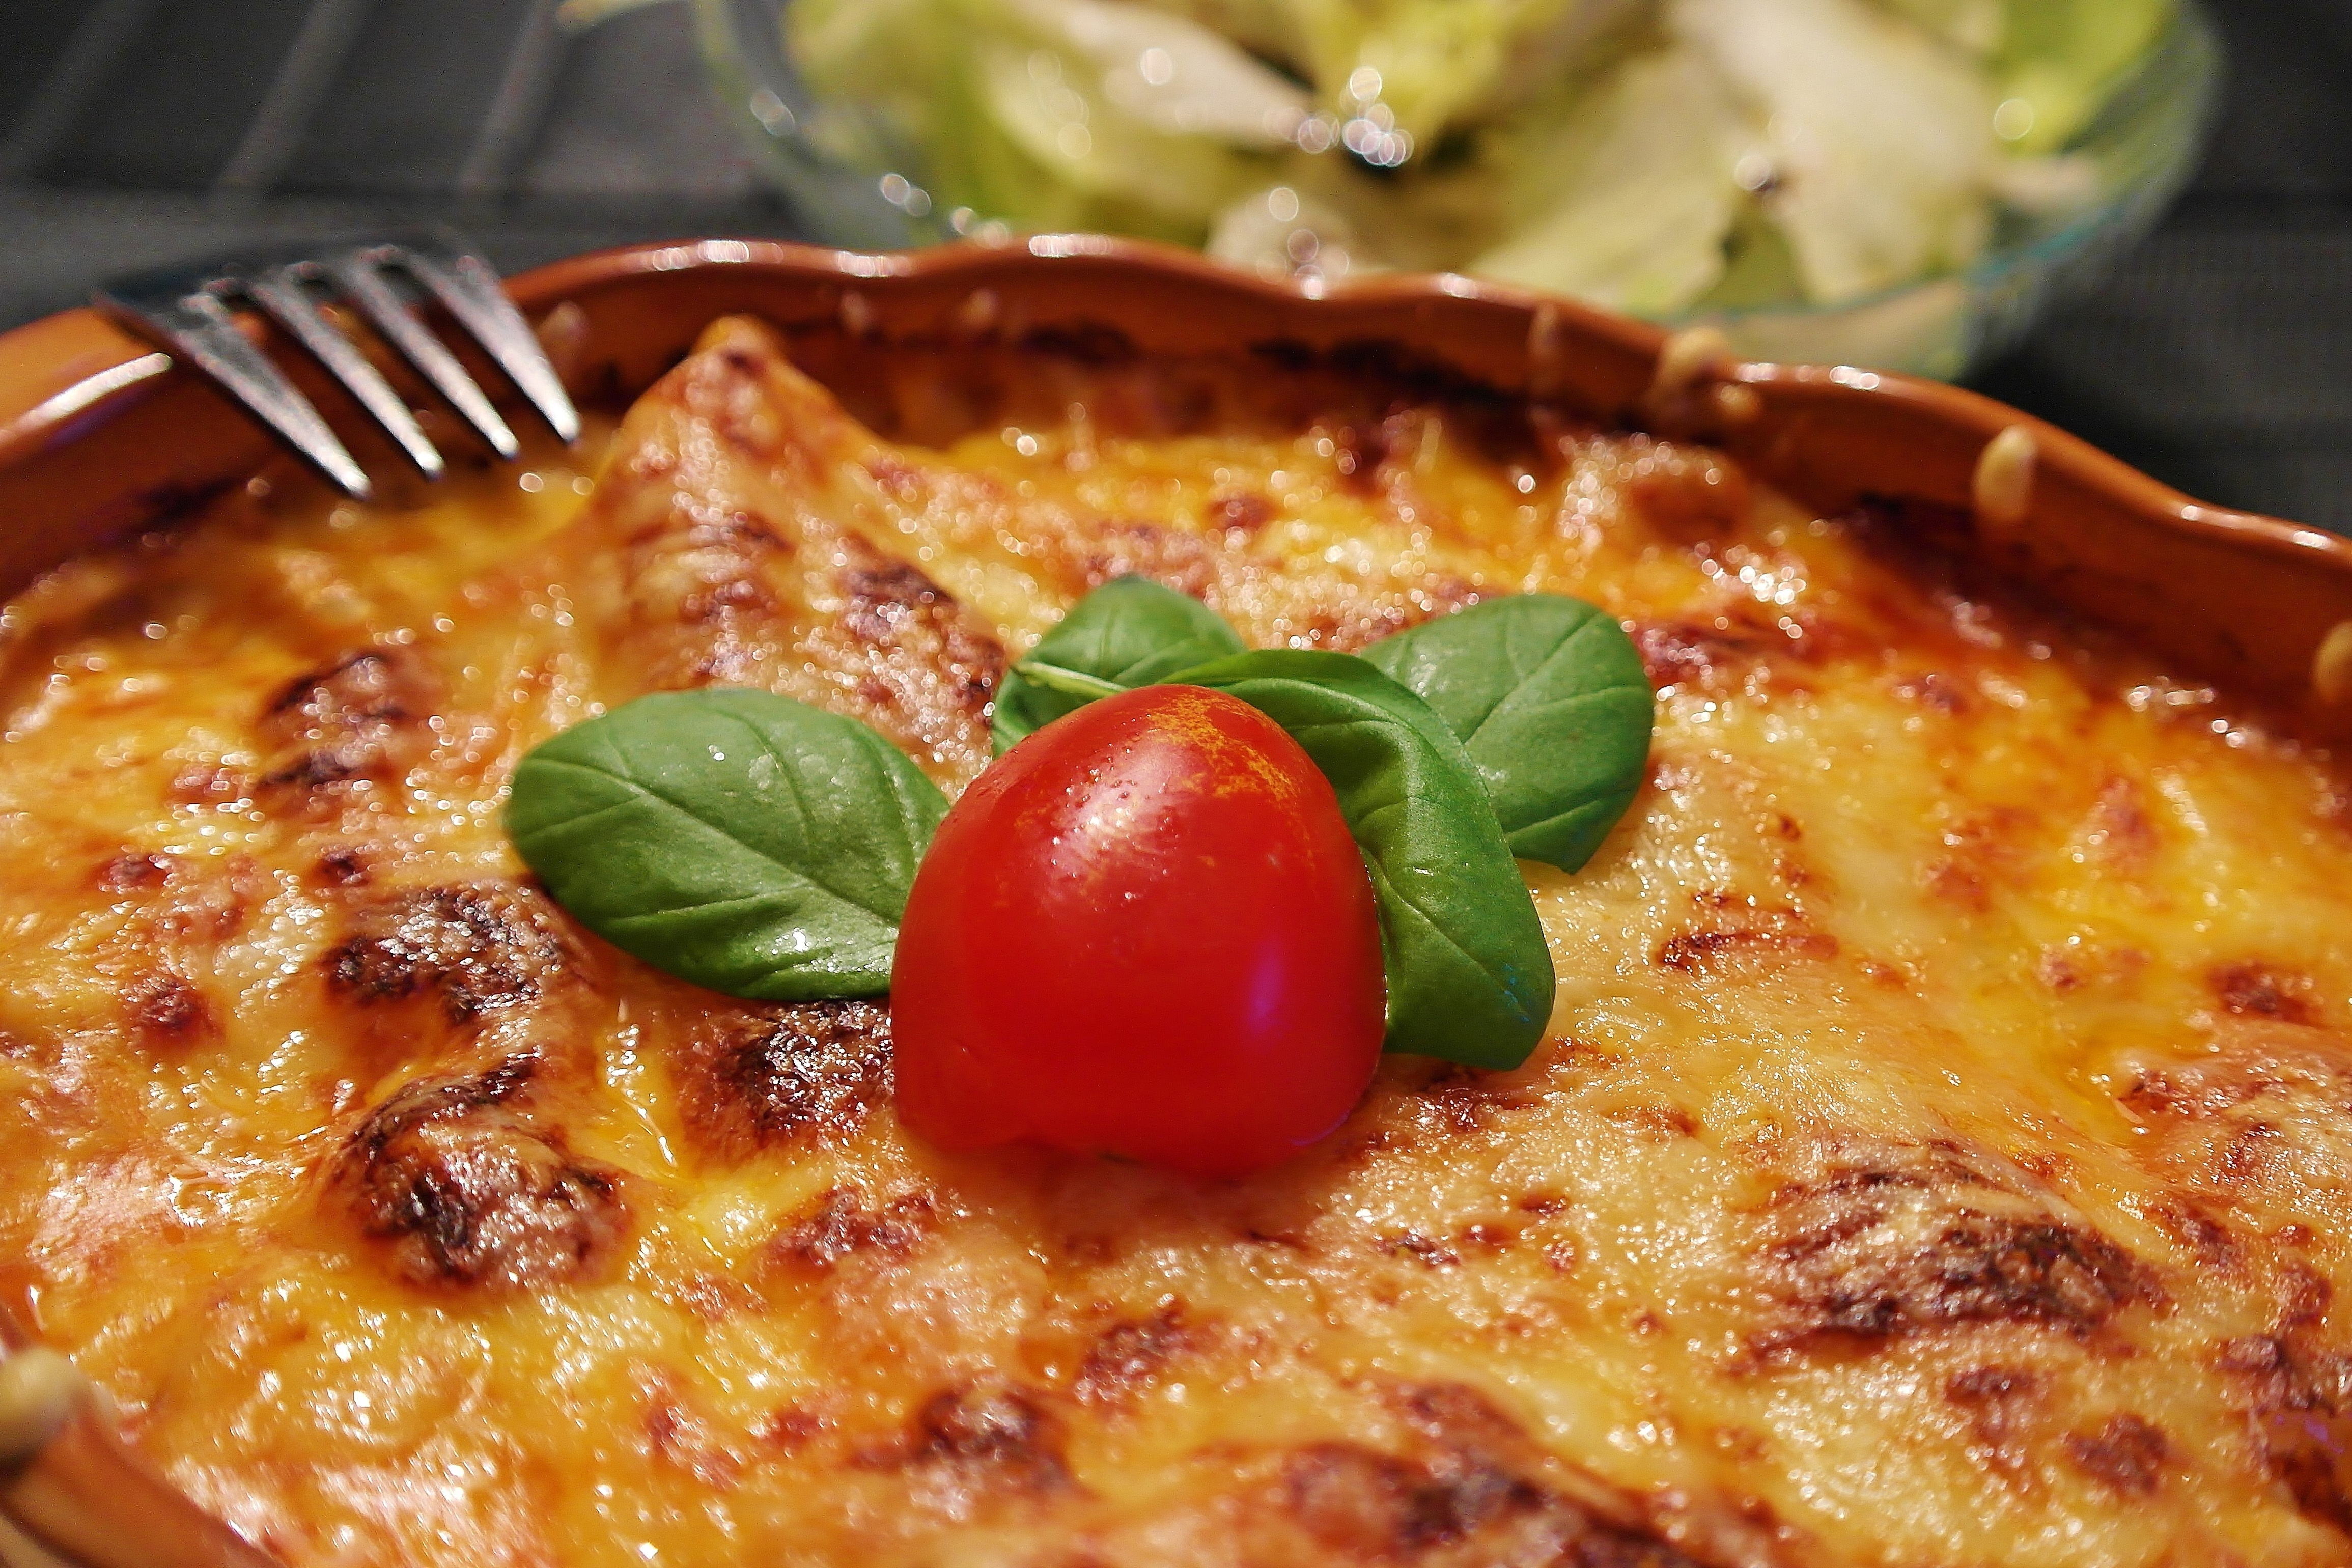
dish, food, cuisine, ingredient, quiche, garnish, produce, Bobotie, moussaka, staple food, tartiflette, baked goods, parmigiana, recipe, italian food, pizza cheese, Tomato omelette, gratin, vegetarian food, meat, frittata, zwiebelkuchen, Zapiekanka, Queso flameado, dessert, pizza, Flamiche, Pastel de choclo, brunch